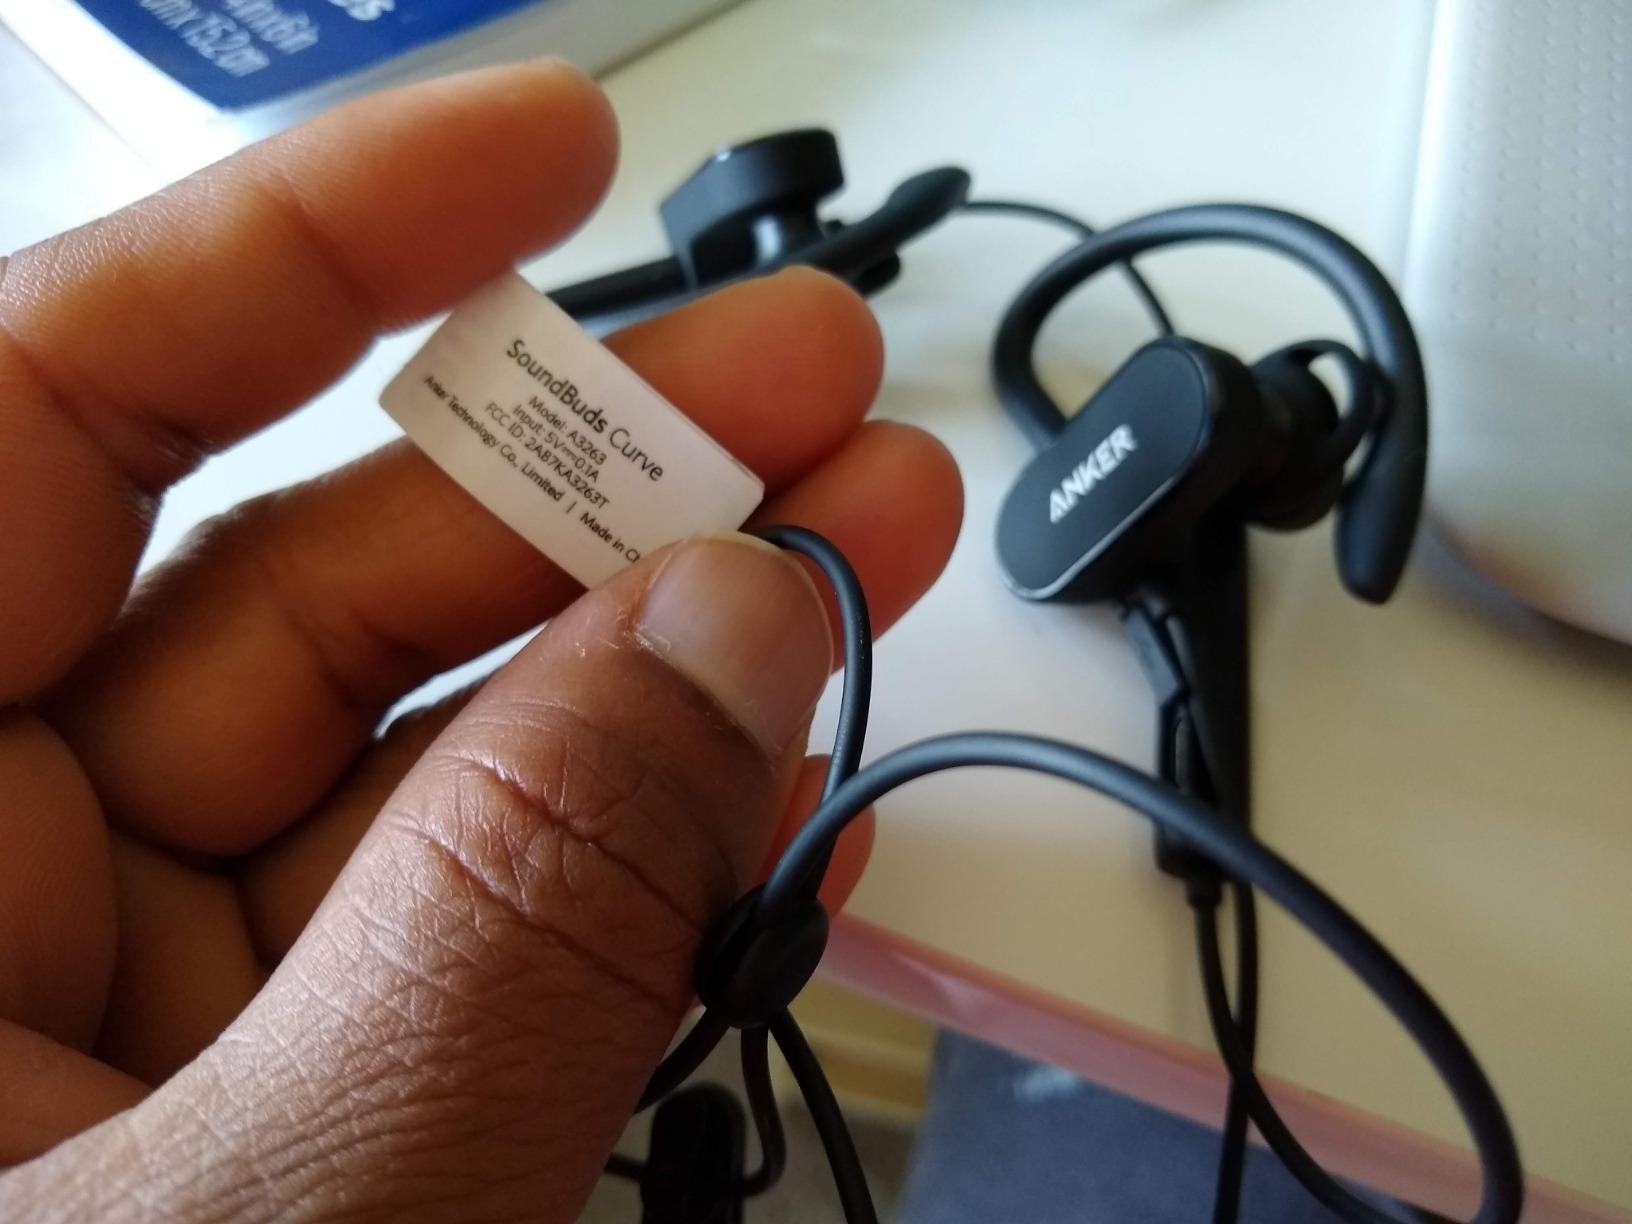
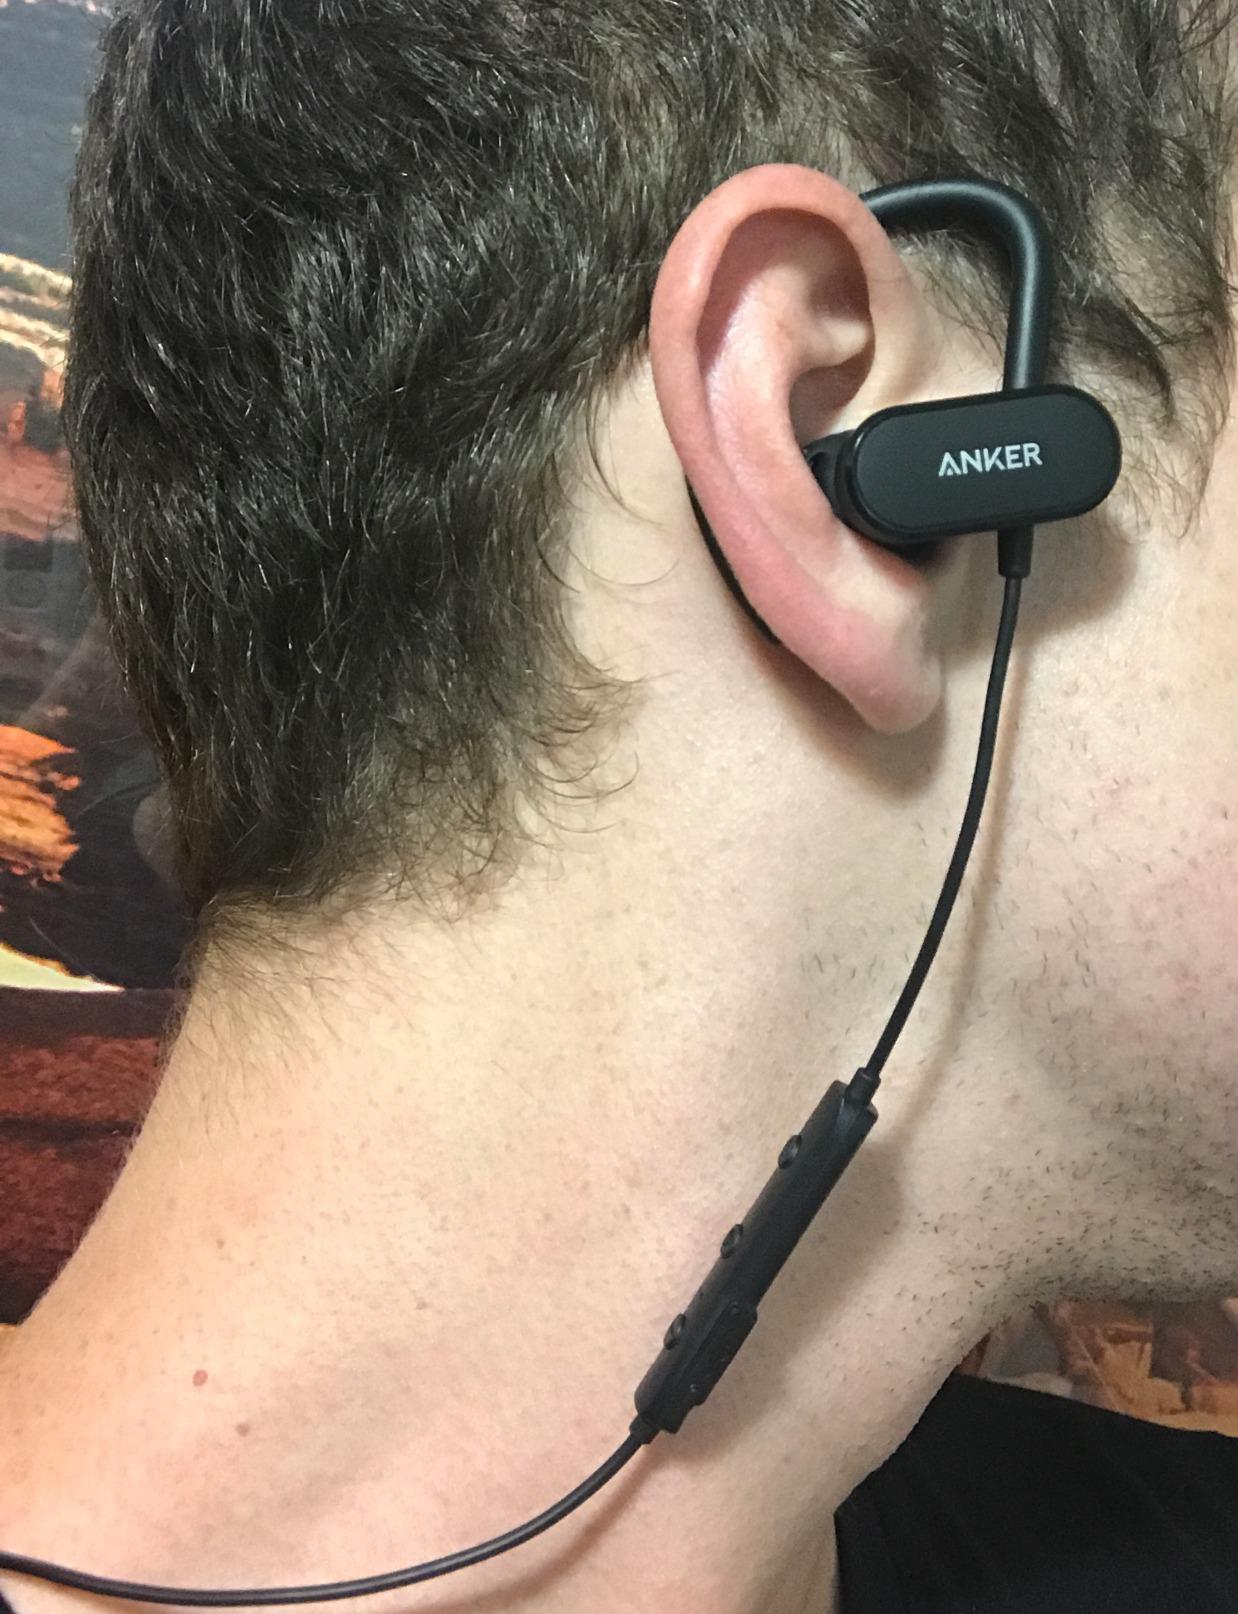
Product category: headphones
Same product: yes